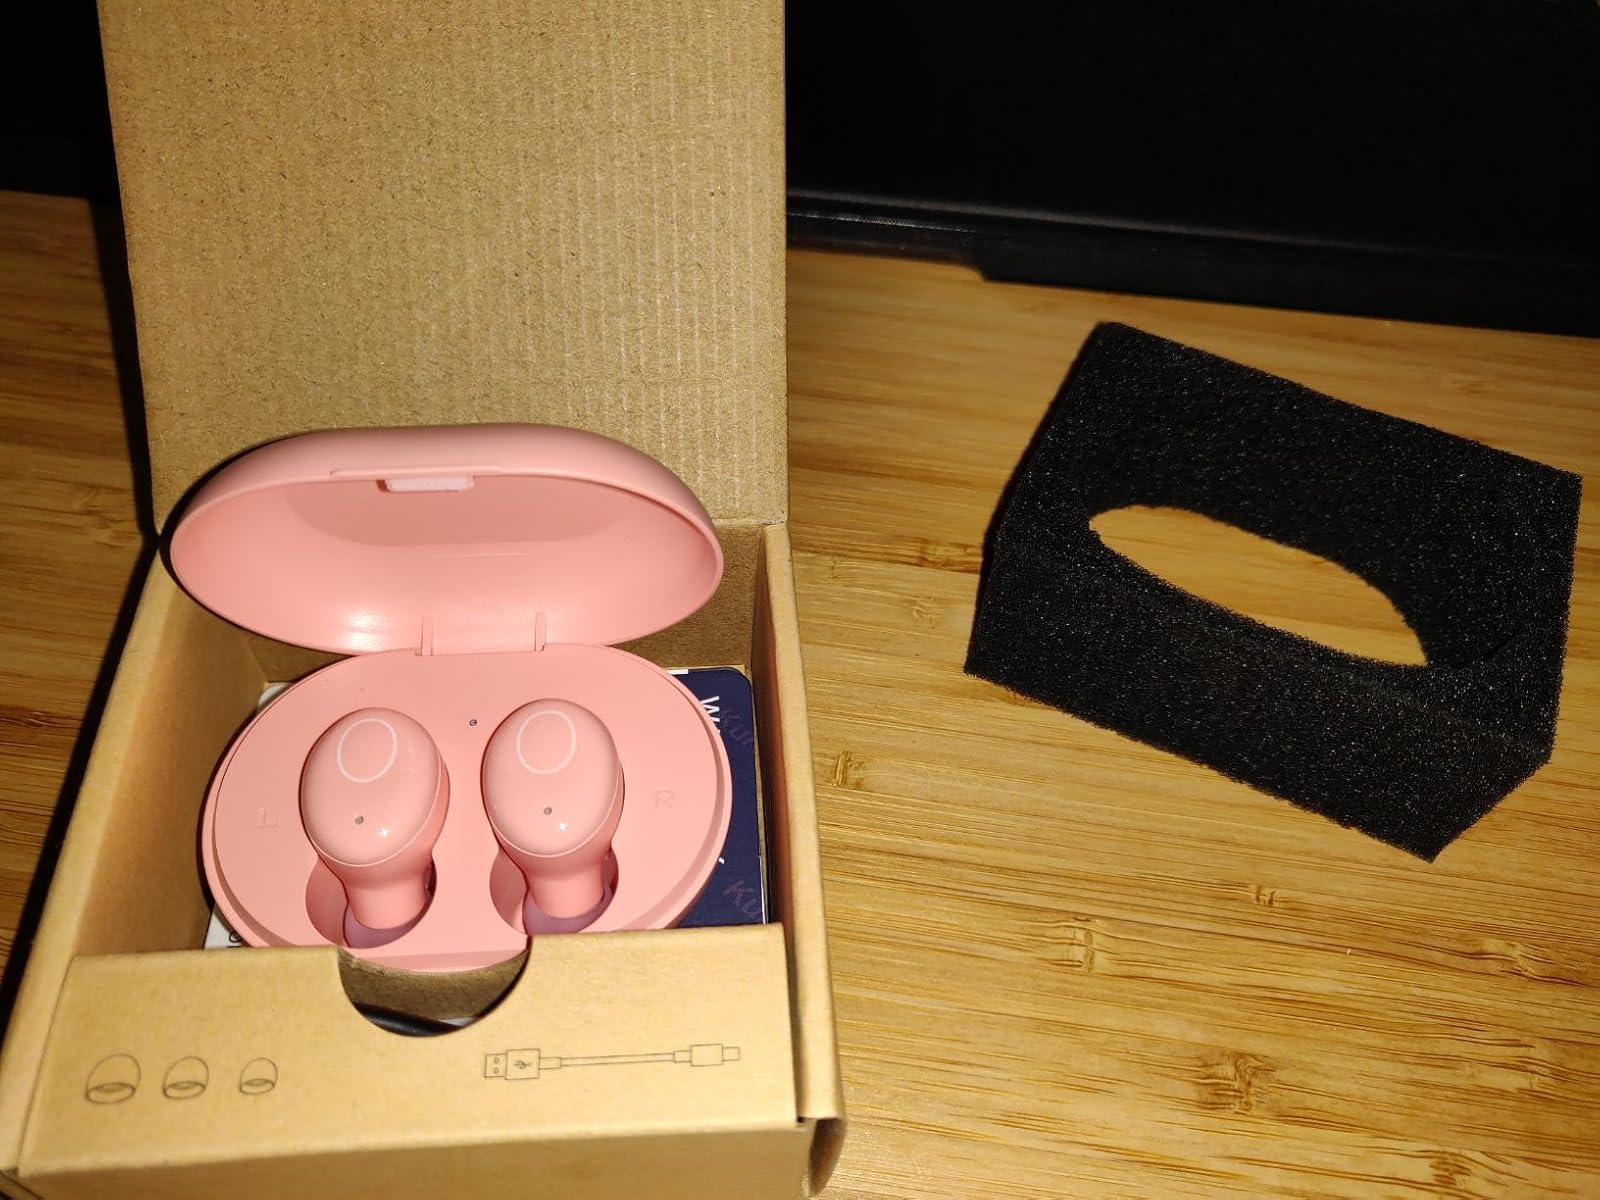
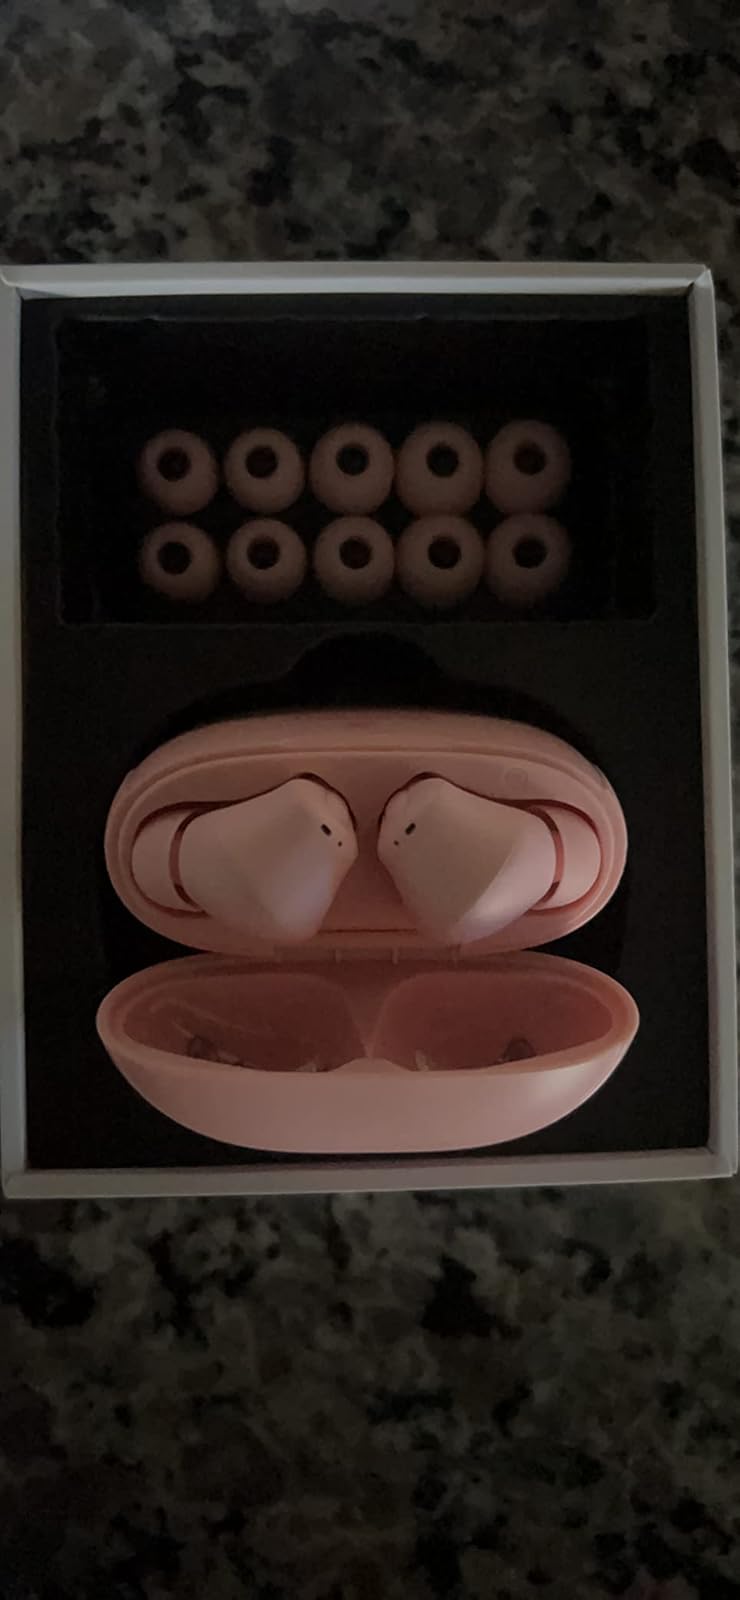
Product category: earbuds
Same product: no